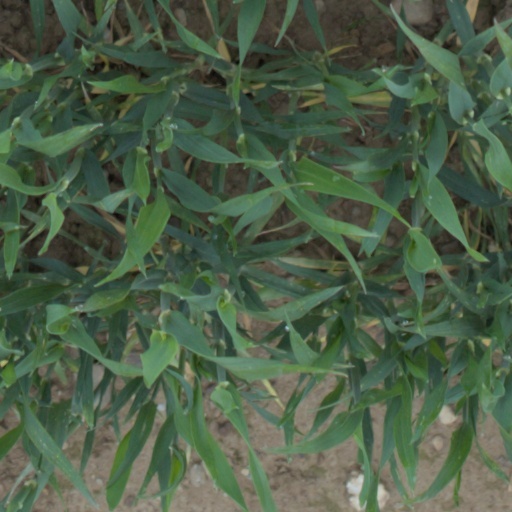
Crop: wheat